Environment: real
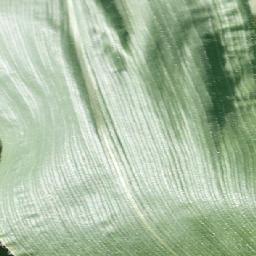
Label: healthy